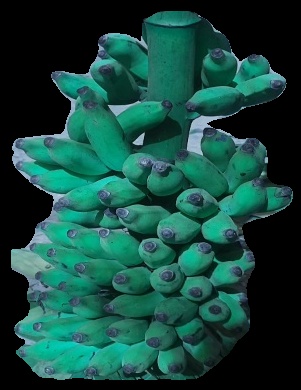
Variety: elakki-bale
Grade: grade3